Berti Vogts

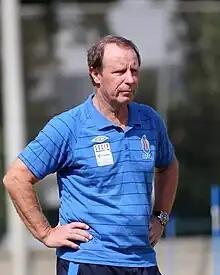
Vogts at a training session in February 2014

After his playing career ended, Vogts became coach of the West Germany under 21 national team, and continued in that role until 1990. Starting in 1986, he became an assistant manager of the senior national side. He was promoted to manager of Germany in August 1990, succeeding Franz Beckenbauer.